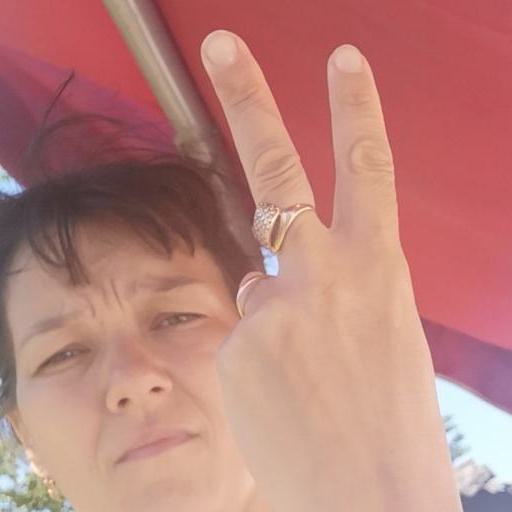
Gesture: peace_inverted